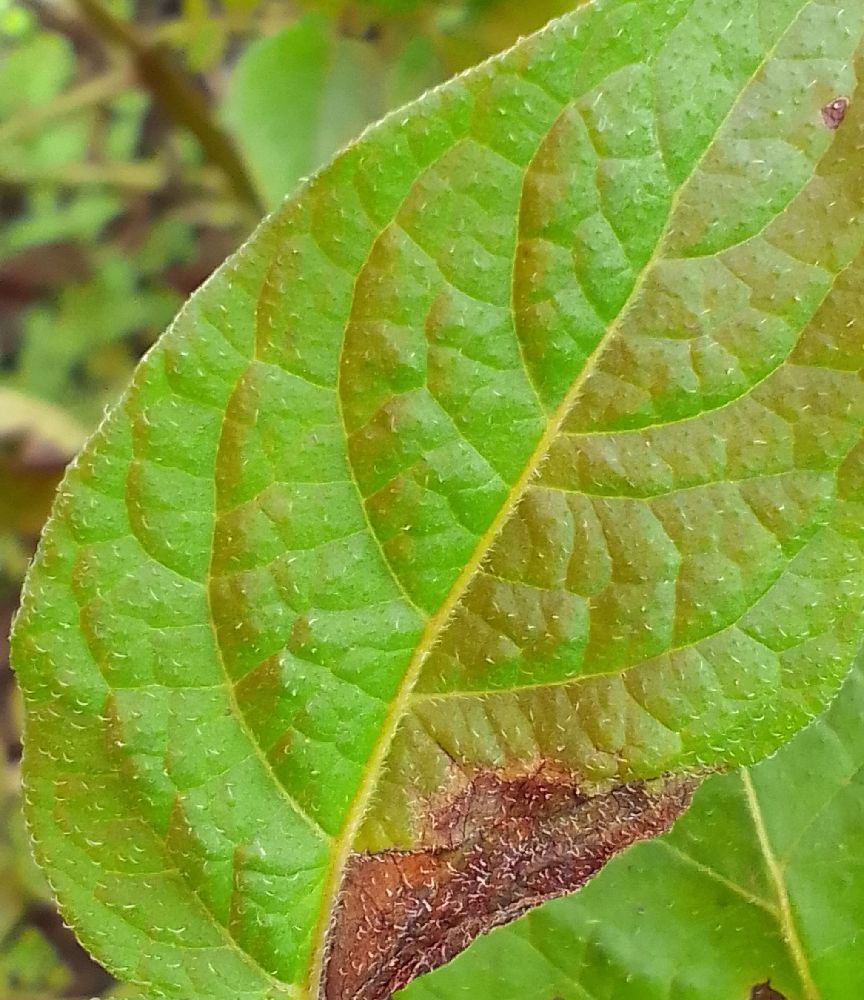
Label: Late blight